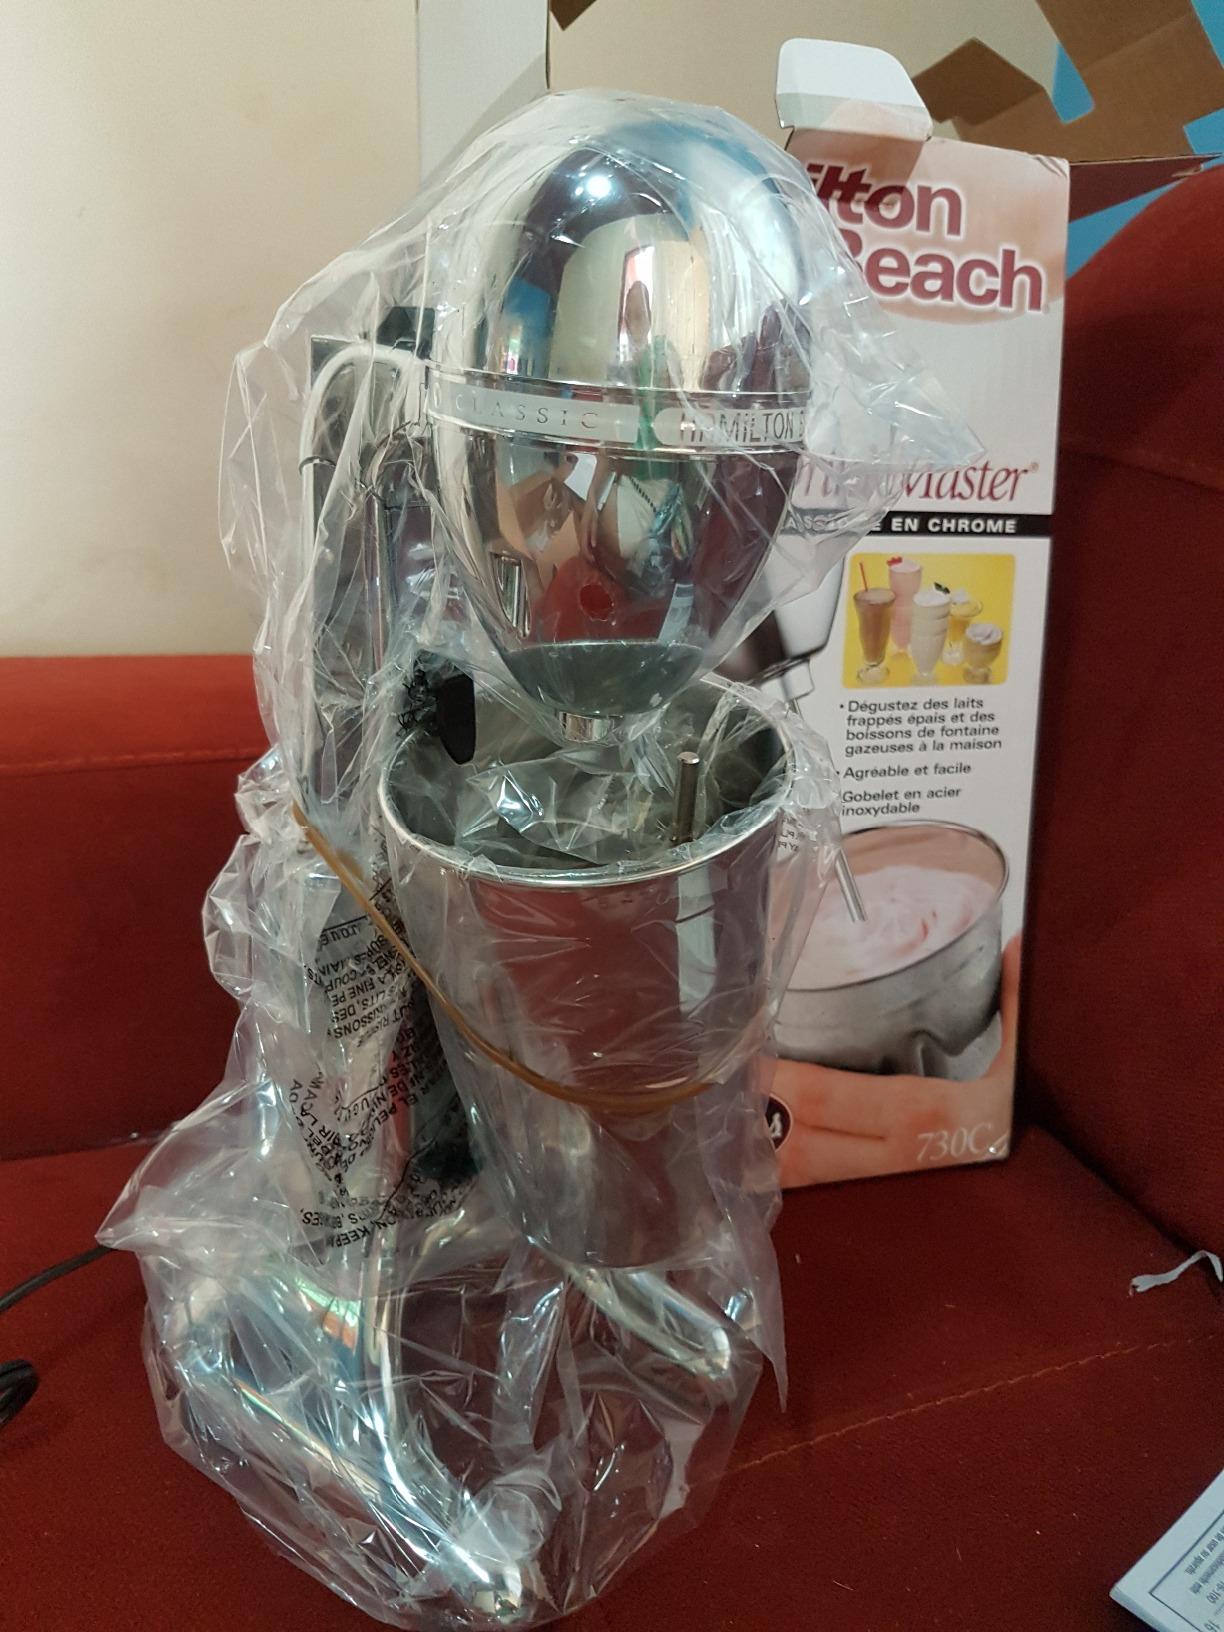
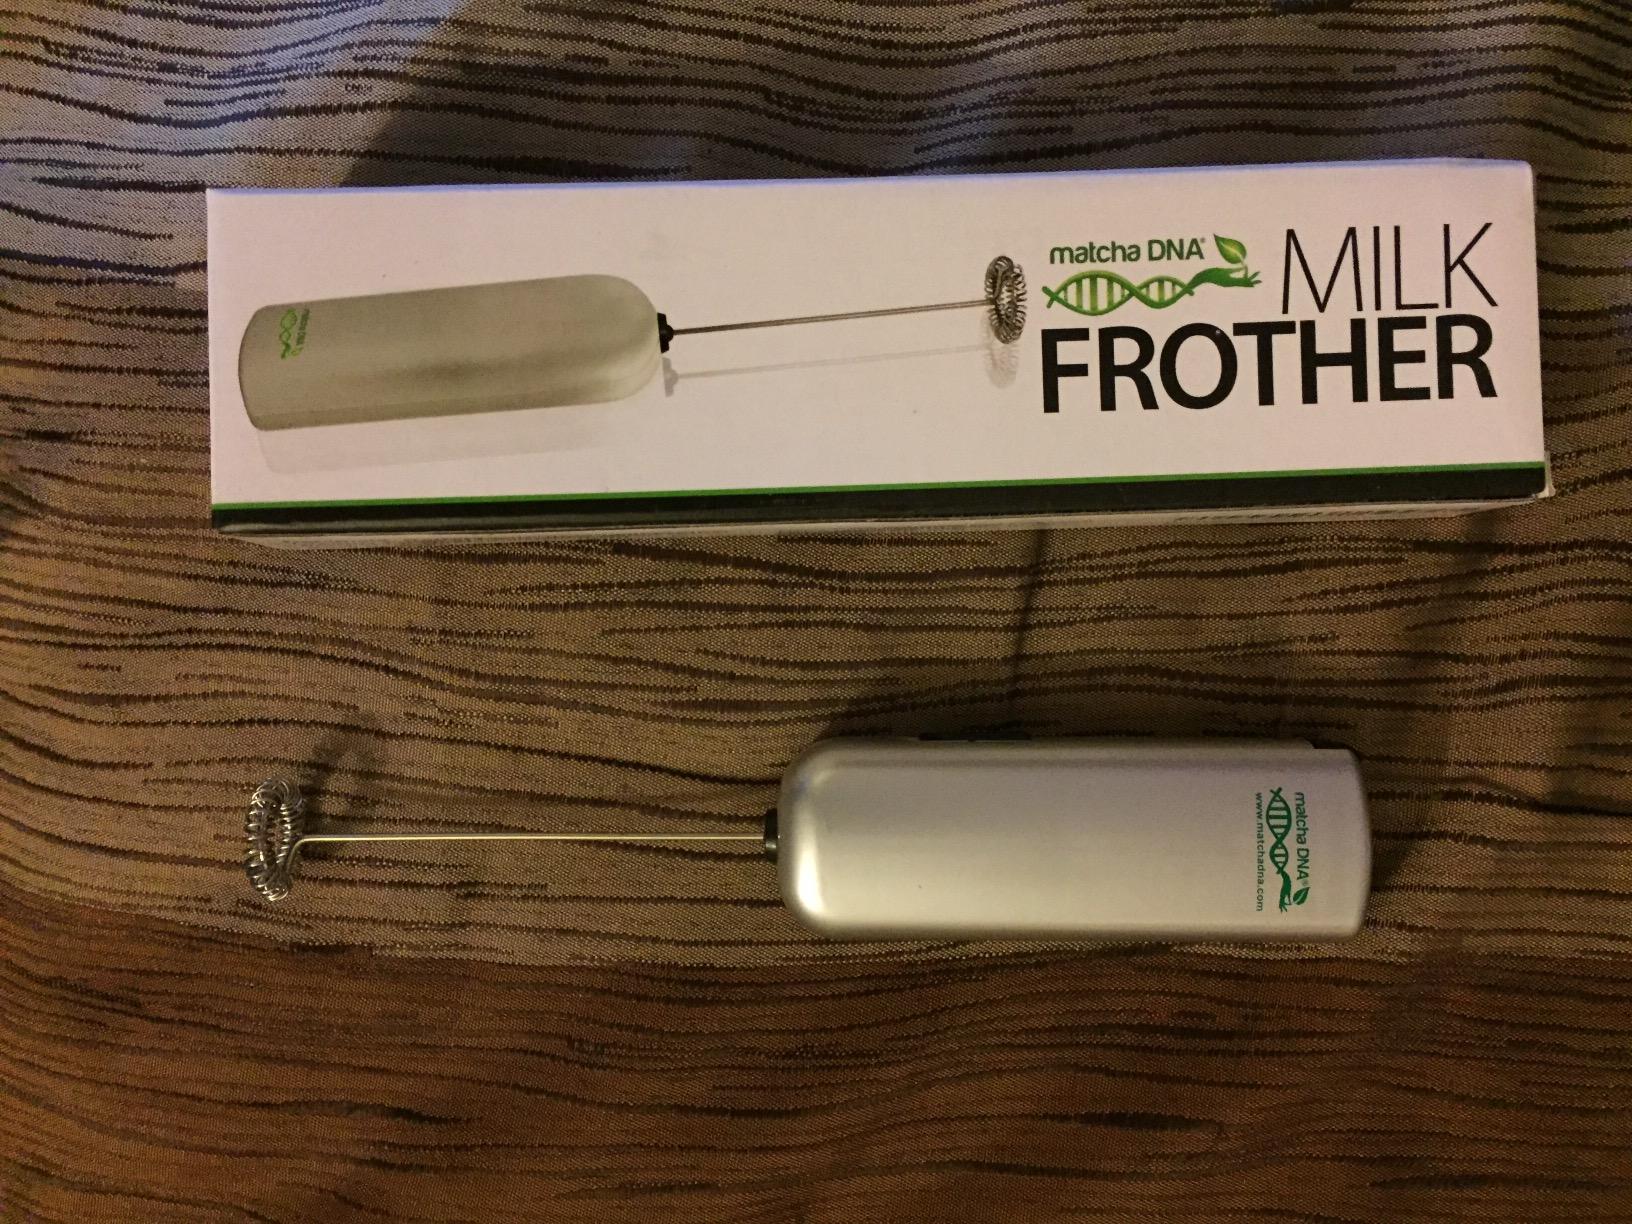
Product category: items_mixer
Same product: no